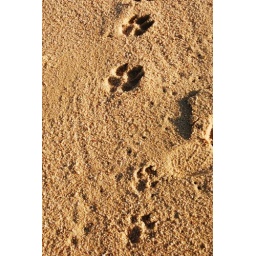
Mama and baby dog prints in the sand